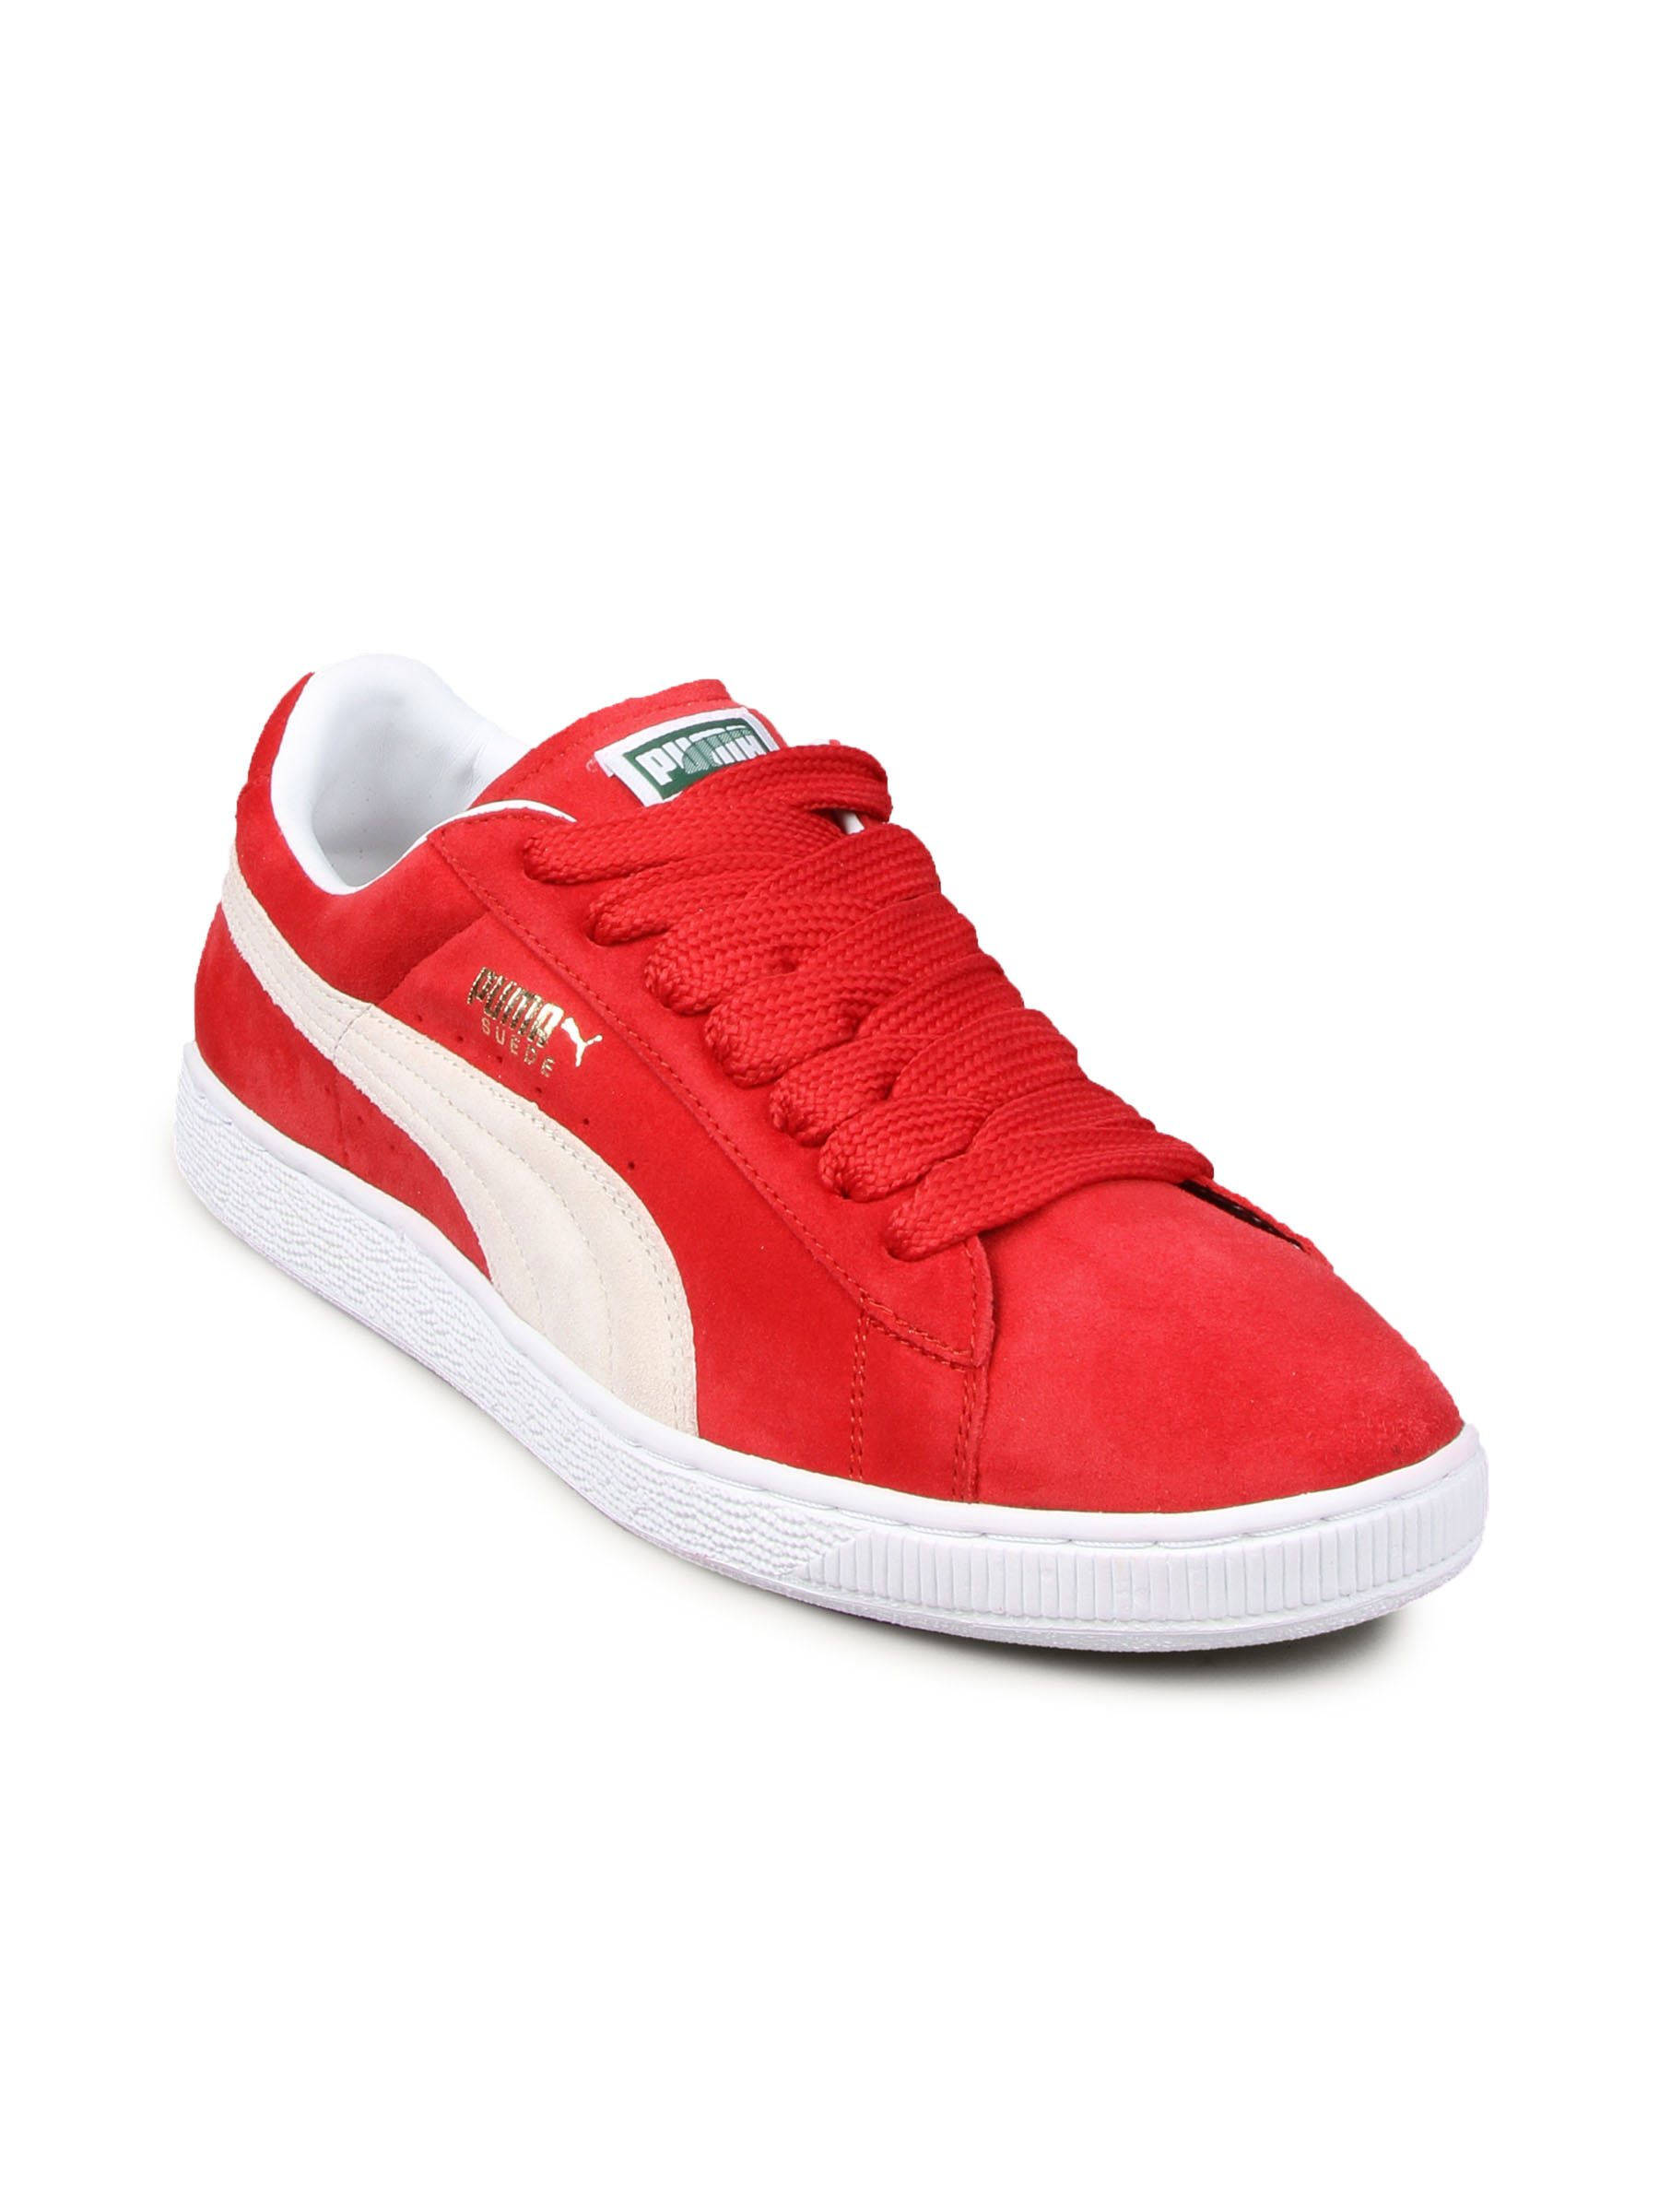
Puma Men's Suede Archive Red White Shoe
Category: Footwear / Shoes / Sports Shoes
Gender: Men
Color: White
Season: Fall 2010
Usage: Sports